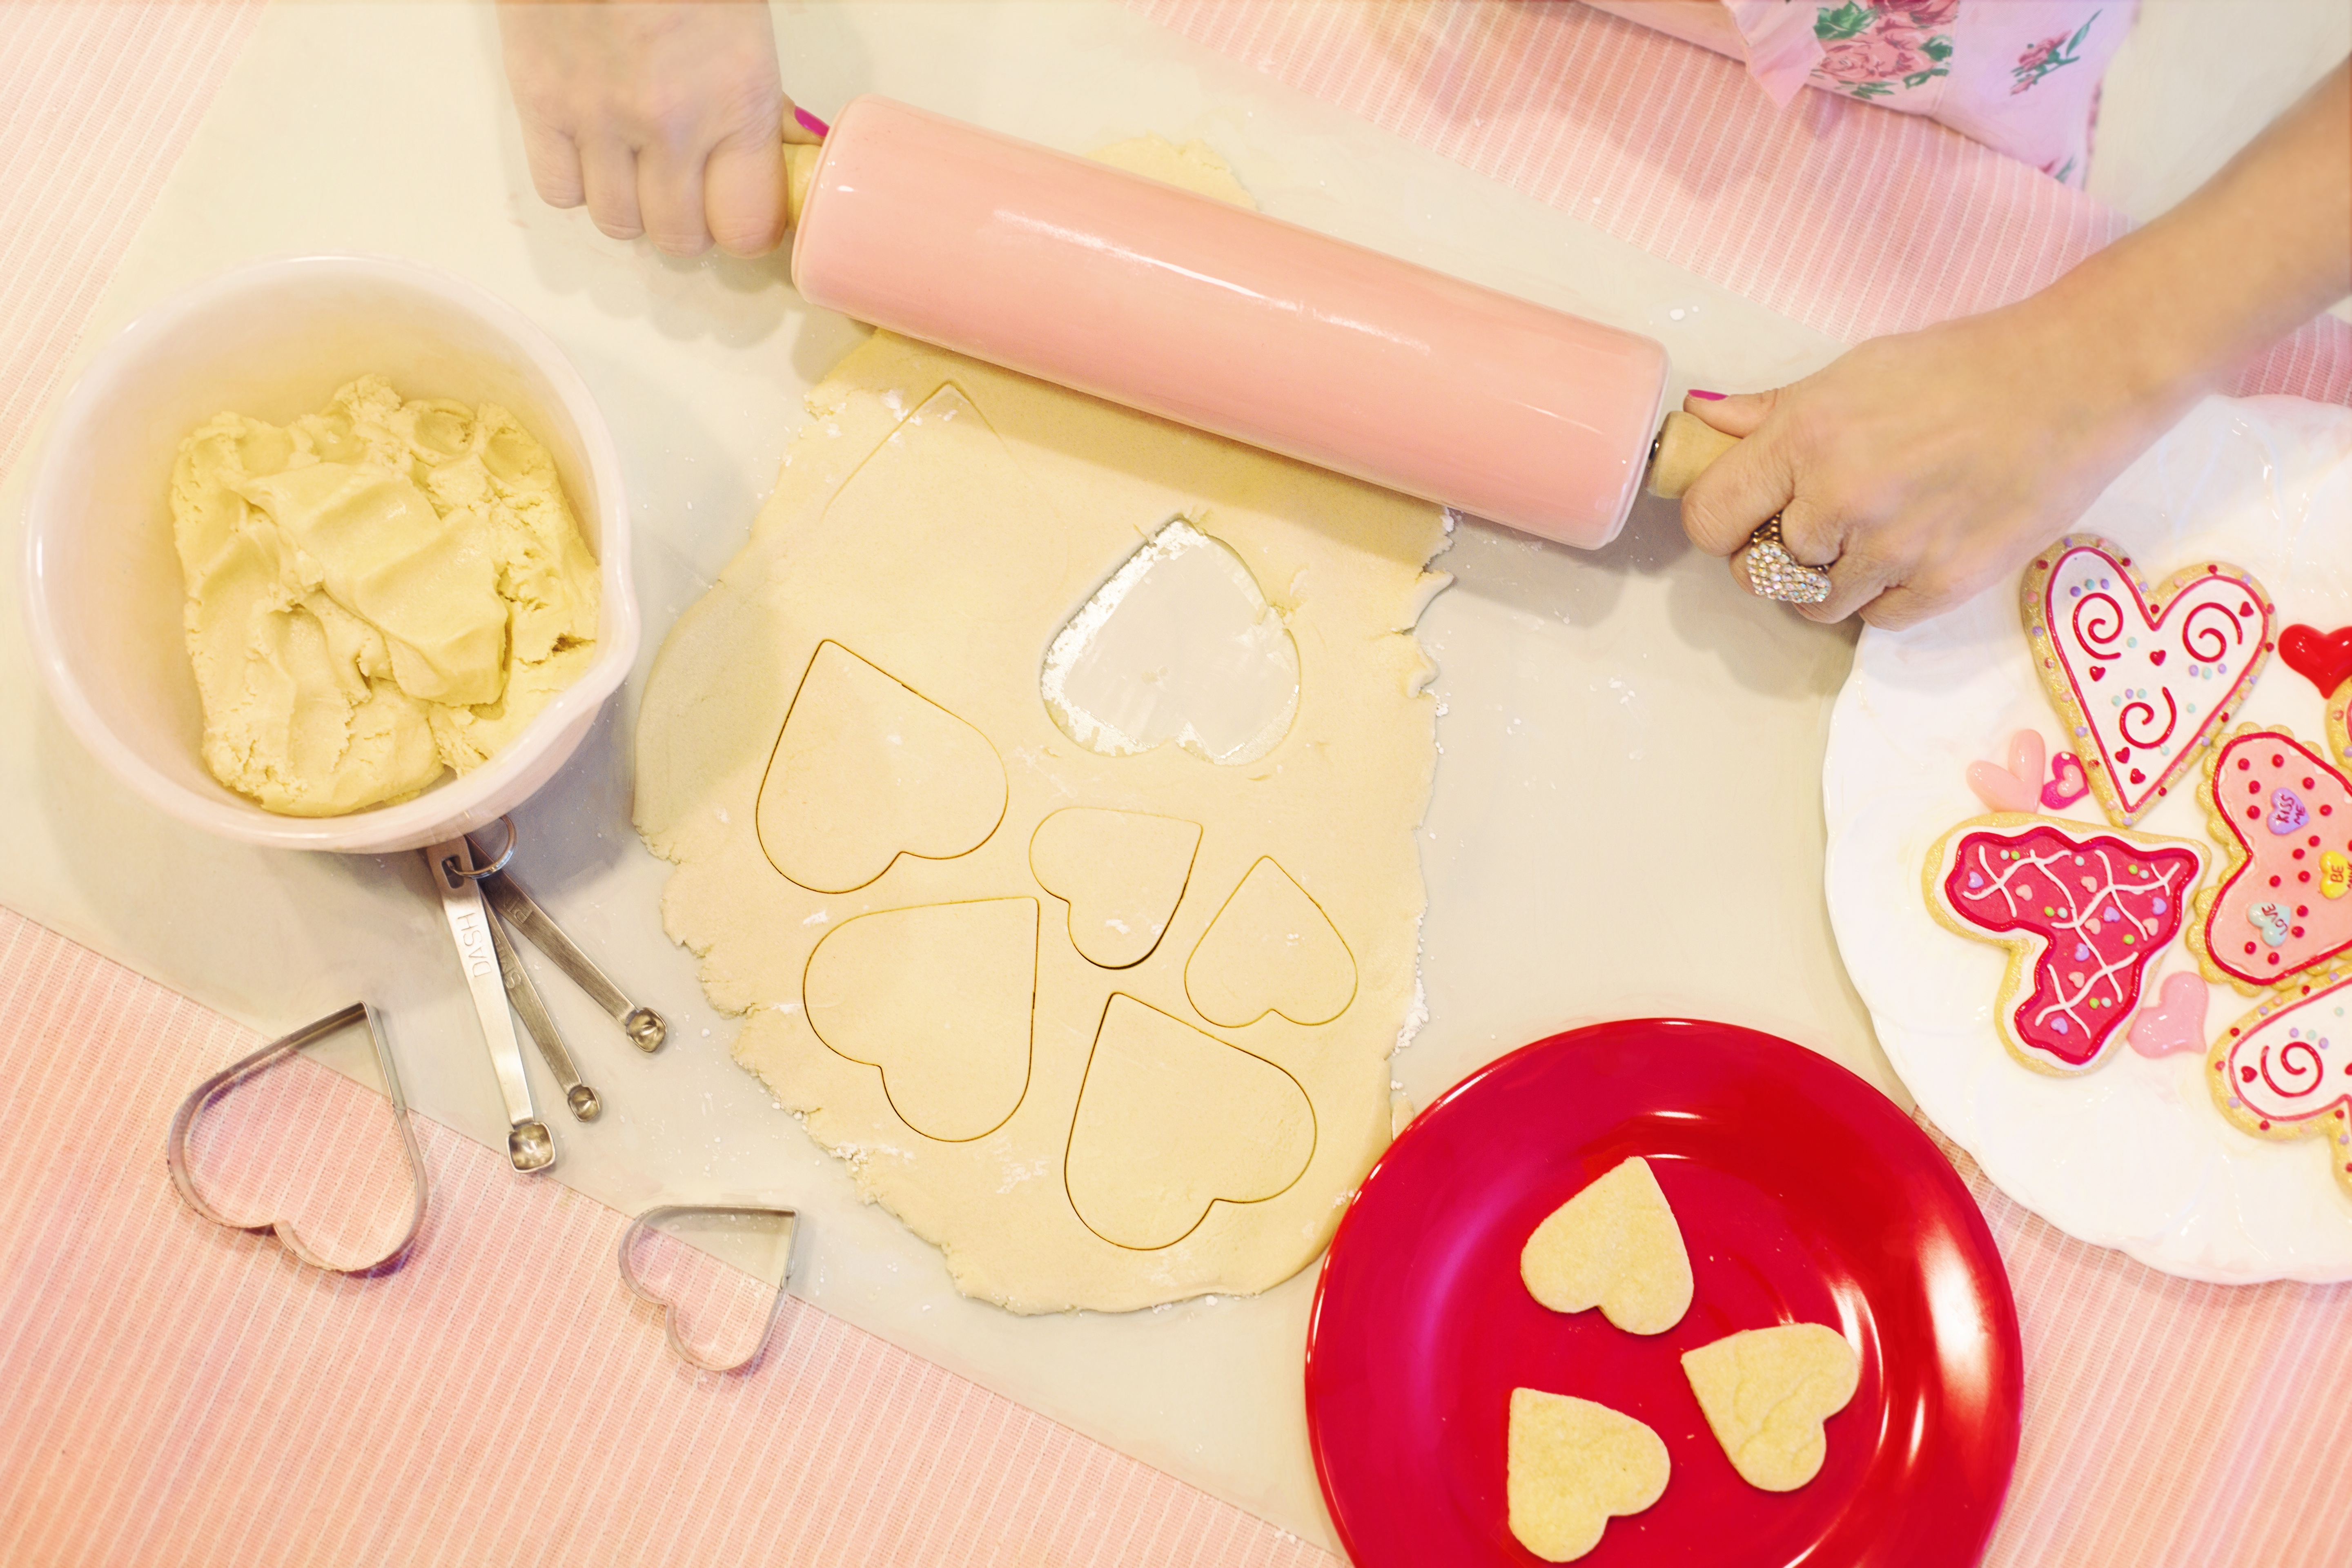
hand, celebration, food, holiday, baking, dessert, homemade, dough, rolling pin, cookies, sweets, icing, valentine, confectionery, valentine's day, biscuits, baking cookies, heart shaped cookies